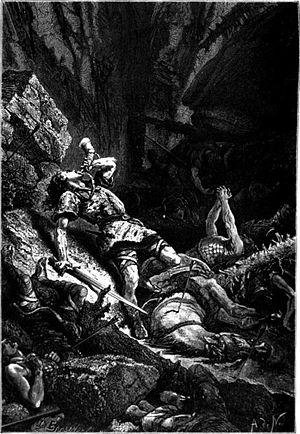
Une complainte est une chanson formée de nombreux couplets et dont le sujet est le plus souvent sombre, voire tragique. À l'opposé de la chanson de geste relatant des épopées héroïques et légendaires, c’est un poème aux formes variables mettant en scène les épreuves d'un personnage souvent réel dont l'adversité et l’infortune tournent au drame.
Veillantif, Veillantin ou Bride d’Or est le cheval de guerre rapide, fidèle et intelligent, appartenant à Roland le paladin selon plusieurs chansons de geste.
Le Cor est l’un des plus célèbres poèmes d'Alfred de Vigny, publié en 1826 dans le recueil Poèmes antiques et modernes.
772 : répression de la révolte des Berbères kharidjites au Maghreb.
Une chanson de geste est un récit versifié le plus souvent en décasyllabes ou, plus tardivement, en alexandrins, assonancés regroupés en laisses, relatant des exploits guerriers appartenant, le plus souvent, au passé.